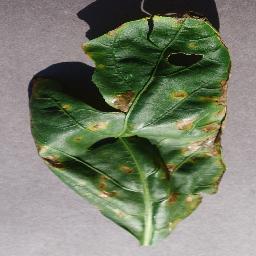
Label: Pepper,_bell___Bacterial_spot